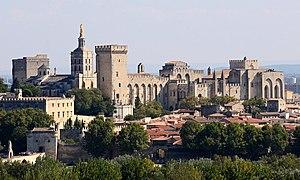
Cet article recense les biens inscrits au patrimoine mondial en France.
André Schlesser, surnommé Dadé, est un chanteur, cabaretiste d'origine gitane, qui forme avec Marc Chevalier le duo Marc Et André à partir de 1947. En 1951, avec ses amis Léo Noël et Brigitte Sabouraud, les deux compères fondent le Cabaret L'Écluse, qu'ils dirigeront jusqu'en 1974. Il a été aussi comédien, chanteur de théâtre pour Jean Vilar notamment. Il a été marié à la comédienne Maria Casares.
Les timbres de France en 2009 sont émis par La Poste.
Le sentier de grande randonnée 42 relie Saint-Étienne au Grau-du-Roi. Il traverse les départements de la Loire, de l'Ardèche, du Gard, avec une incursion dans les Bouches-du-Rhône.
Pia Colombo est une chanteuse française, d'origine franco-italienne, née Éliane Marie Amélie Pia Colombo le 6 juillet 1934 à Homblières, dans l'Aisne, morte le 16 avril 1986 à Nonancourt, dans l’Eure. Elle fut également comédienne de théâtre et a fait quelques apparitions au cinéma. C'est aussi une artiste engagée qui a clairement exprimé des idées politiques durant sa carrière sur les planches comme sur les scènes où elle s'est produite.
Avignon est une ville du Sud de la France, dans le Vaucluse, qui s'étend sur la rive gauche du Rhône. L'histoire d'Avignon remonte à une occupation dès le Néolithique, elle est de nos jours surnommée la « cité des papes » en raison de l’installation des papes de 1309 à 1423, qui conservèrent des États dans le sud de la France jusqu’à la Révolution.